Yann Queffélec

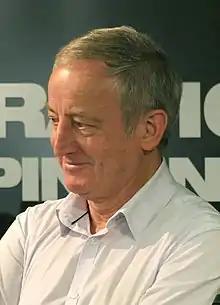
Yann Queféllec (2013)

Yann Queffélec (born 4 September 1949 in Paris) is a French author who won the Prix Goncourt in 1985 for his novel "Les Noces barbares", translated into English as "The Wedding" or "The Savage Wedding". He is the former husband of the late pianist Brigitte Engerer and the brother of musician Anne Queffélec. Their father was the writer Henri Queffélec.